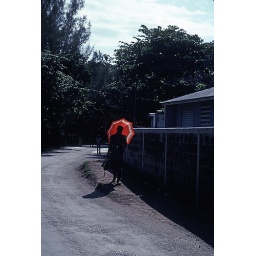
Welcome to Jamaica! On the road to the beach in Negril.